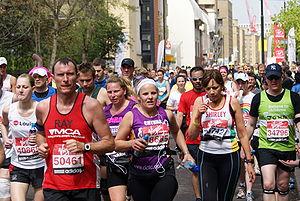
Le Marathon de Londres de 2010 est la 30ᵉ édition du Marathon de Londres au Royaume-Uni qui a eu lieu le dimanche 25 avril 2010. C'est le deuxième des World Marathon Majors à avoir lieu en 2010 après le Marathon de Boston. L'Éthiopien Tsegaye Kebede remporte la course masculine avec un temps de 2 h 5 min 19 s. La Russe Liliya Shobukhova s'impose chez les femmes en 2 h 22 min 0 s.